Anarchy at Samarra

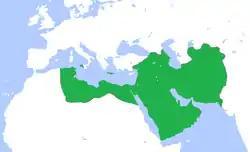
Abbasid Caliphate at the time of al-Mutawakkil's death in c. 861

The Anarchy at Samarra was a period of extreme internal instability from 861 to 870 in the history of the Abbasid Caliphate, marked by the violent succession of four caliphs, who became puppets in the hands of powerful rival military groups.